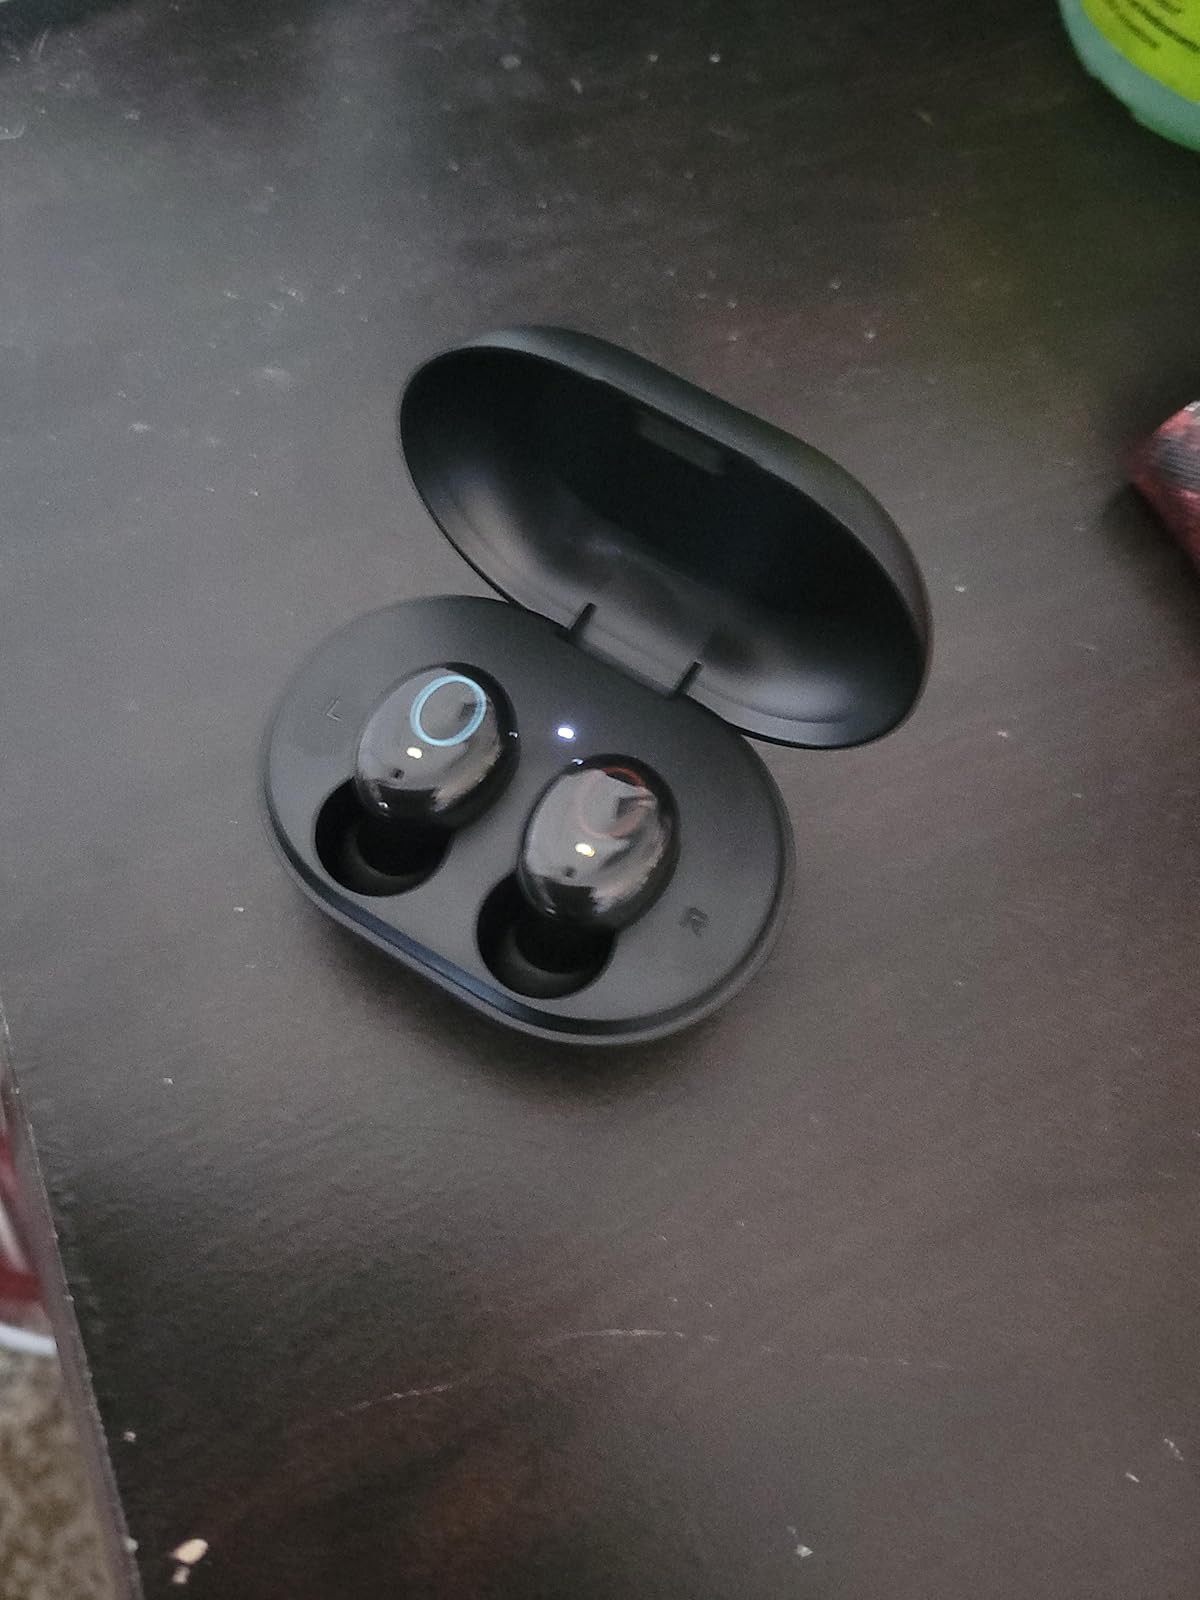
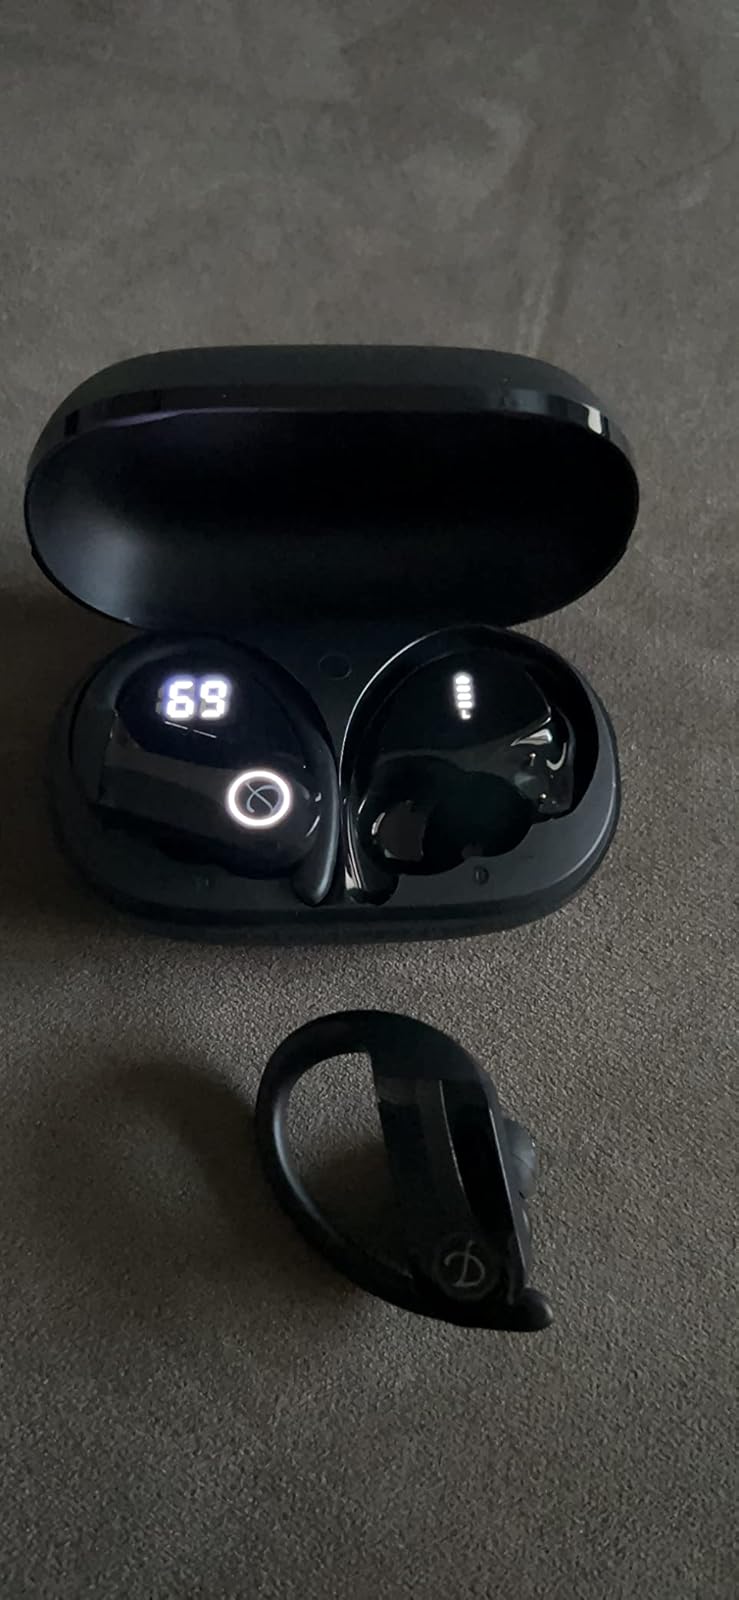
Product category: earbuds
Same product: no